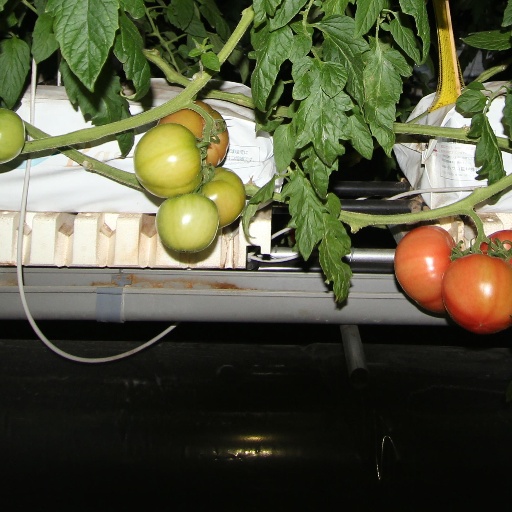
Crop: tomato